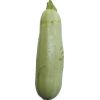
Label: zucchini